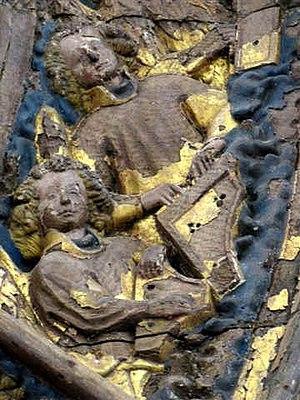
L'histoire du clavecin est, en tant que telle, une science récente car aucun traité d'ensemble sur ce sujet n'a été rédigé avant la période moderne. Elle s'appuie sur une iconographie et des documents écrits épars et disparates et sur l'étude des instruments anciens, souvent profondément altérés au cours de leur existence et aujourd'hui conservés dans les musées et les collections privées ; si nombre d'entre eux sont signés, datés et susceptibles d'un suivi dans les archives, beaucoup d'autres sont anonymes et ouvrent encore un vaste champ d'investigation aux experts.